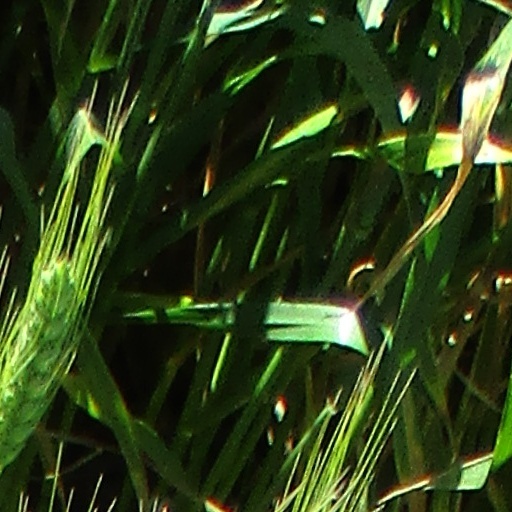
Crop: wheat